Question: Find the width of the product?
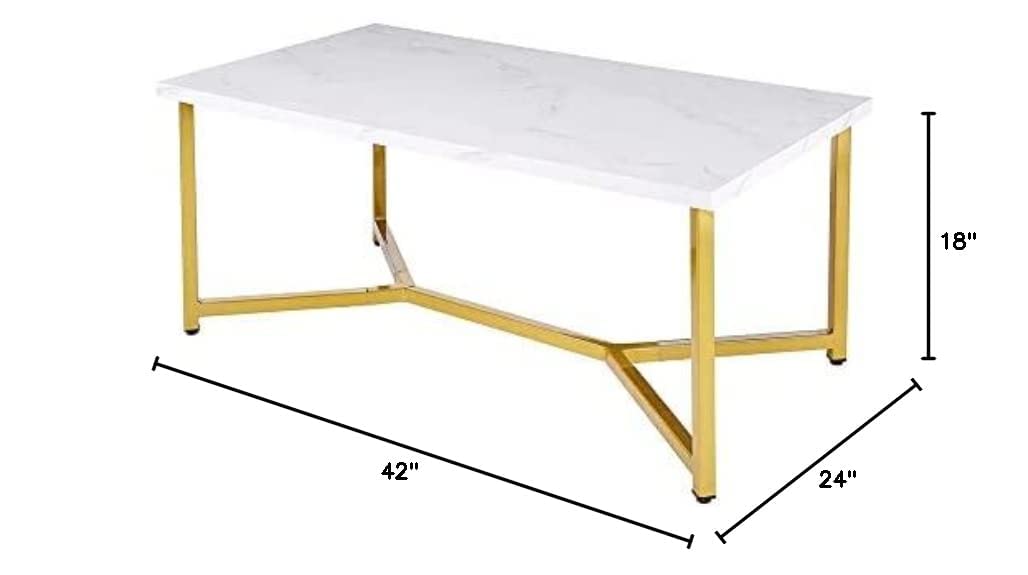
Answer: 42.0 inch